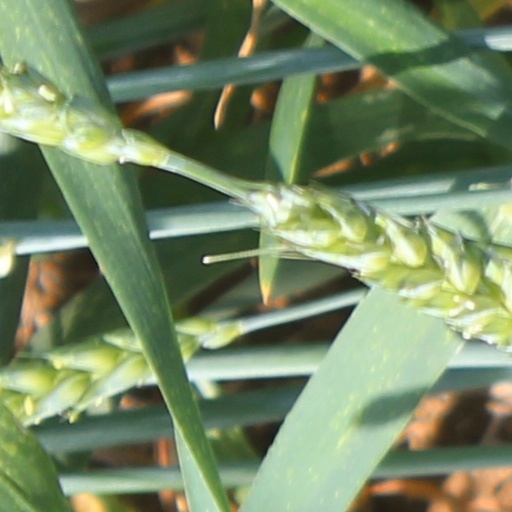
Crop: wheat